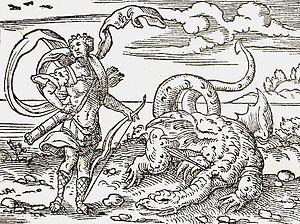
Apollon et Python. Gravure de Virgil Solis pour les Métamorphoses d'Ovide, livre I, 435-451. Folio 9r, image 12.